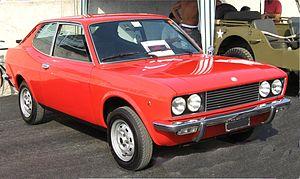
La Fiat 128 est une voiture produite par le constructeur italien Fiat entre 1969 et 1983 en Italie, jusqu'à la fin des années 1990 en Amérique du Sud et a été fabriquée jusqu'en 2008 en Serbie.
La FIAT 128 Coupé, parfois aussi appelée Fiat 128 Sport ou Fiat 128 Sport Coupé, était la version coupé de la Fiat 128, produite par le constructeur turinois de 1971 à 1978.